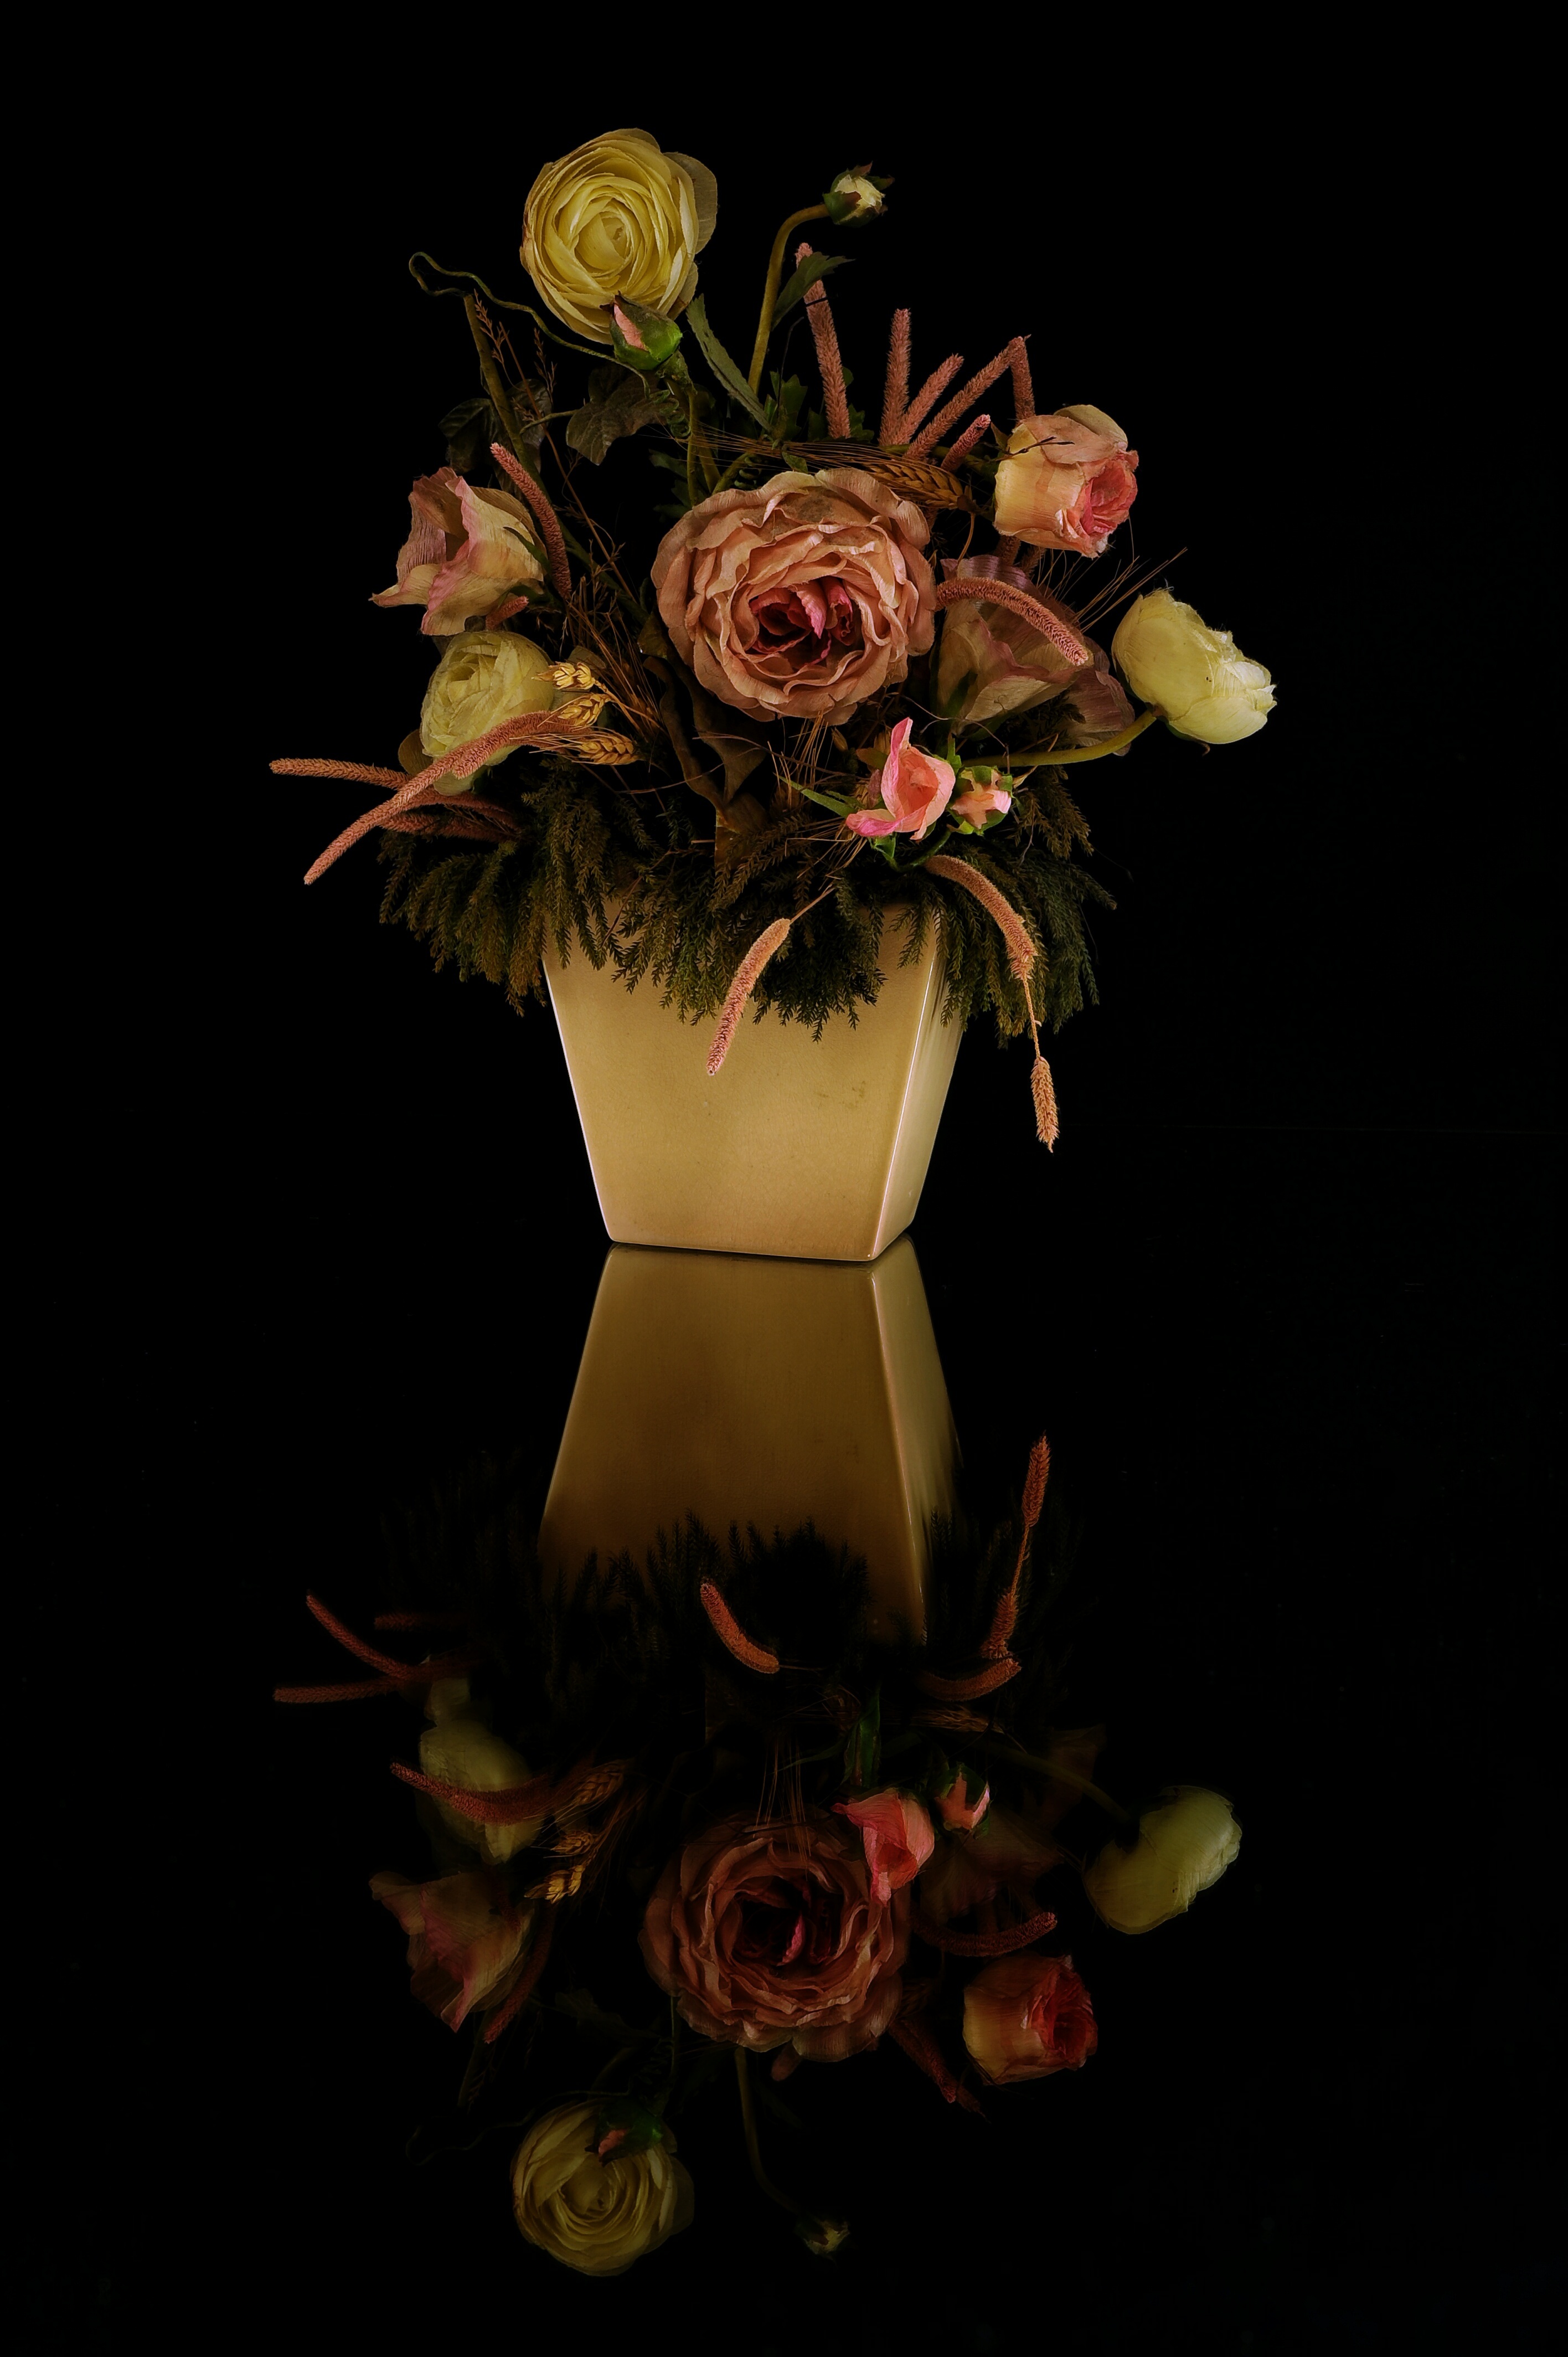
nature, plant, flower, petal, vase, rose, red, color, yellow, garden, flora, still life, painting, leaves, art, illustration, petals, rosa, beauty, vases, floristry, amphora, flower bouquet, floral design, still life photography, centrepiece, flower arranging